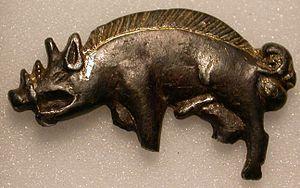
Richard III est le dernier roi d'Angleterre de la maison d'York, de 1483 à sa mort.